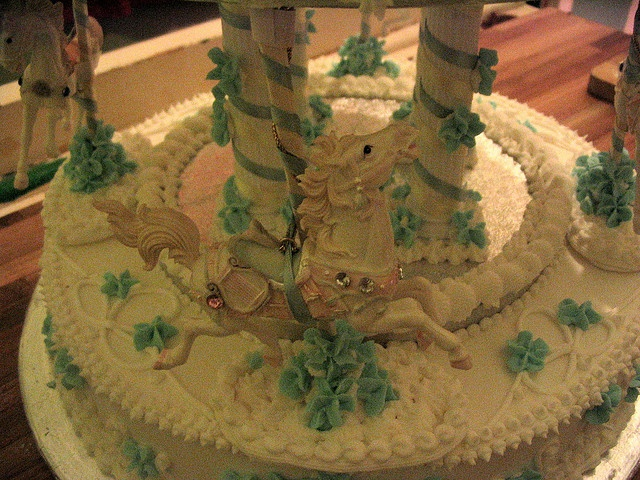
A very large white cake covered in frosting.
A beautifully decorated cake that looks like a carousel.
The cake is decorated with white icing and blue flowers with several other designs.
A very big pretty cake decorated with some columns.
A decorative white cake with a carousel horse and columns on it.